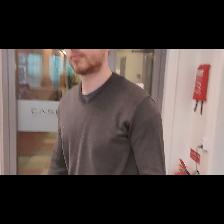
Label: Human